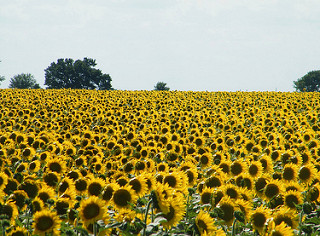
Flower: sunflower